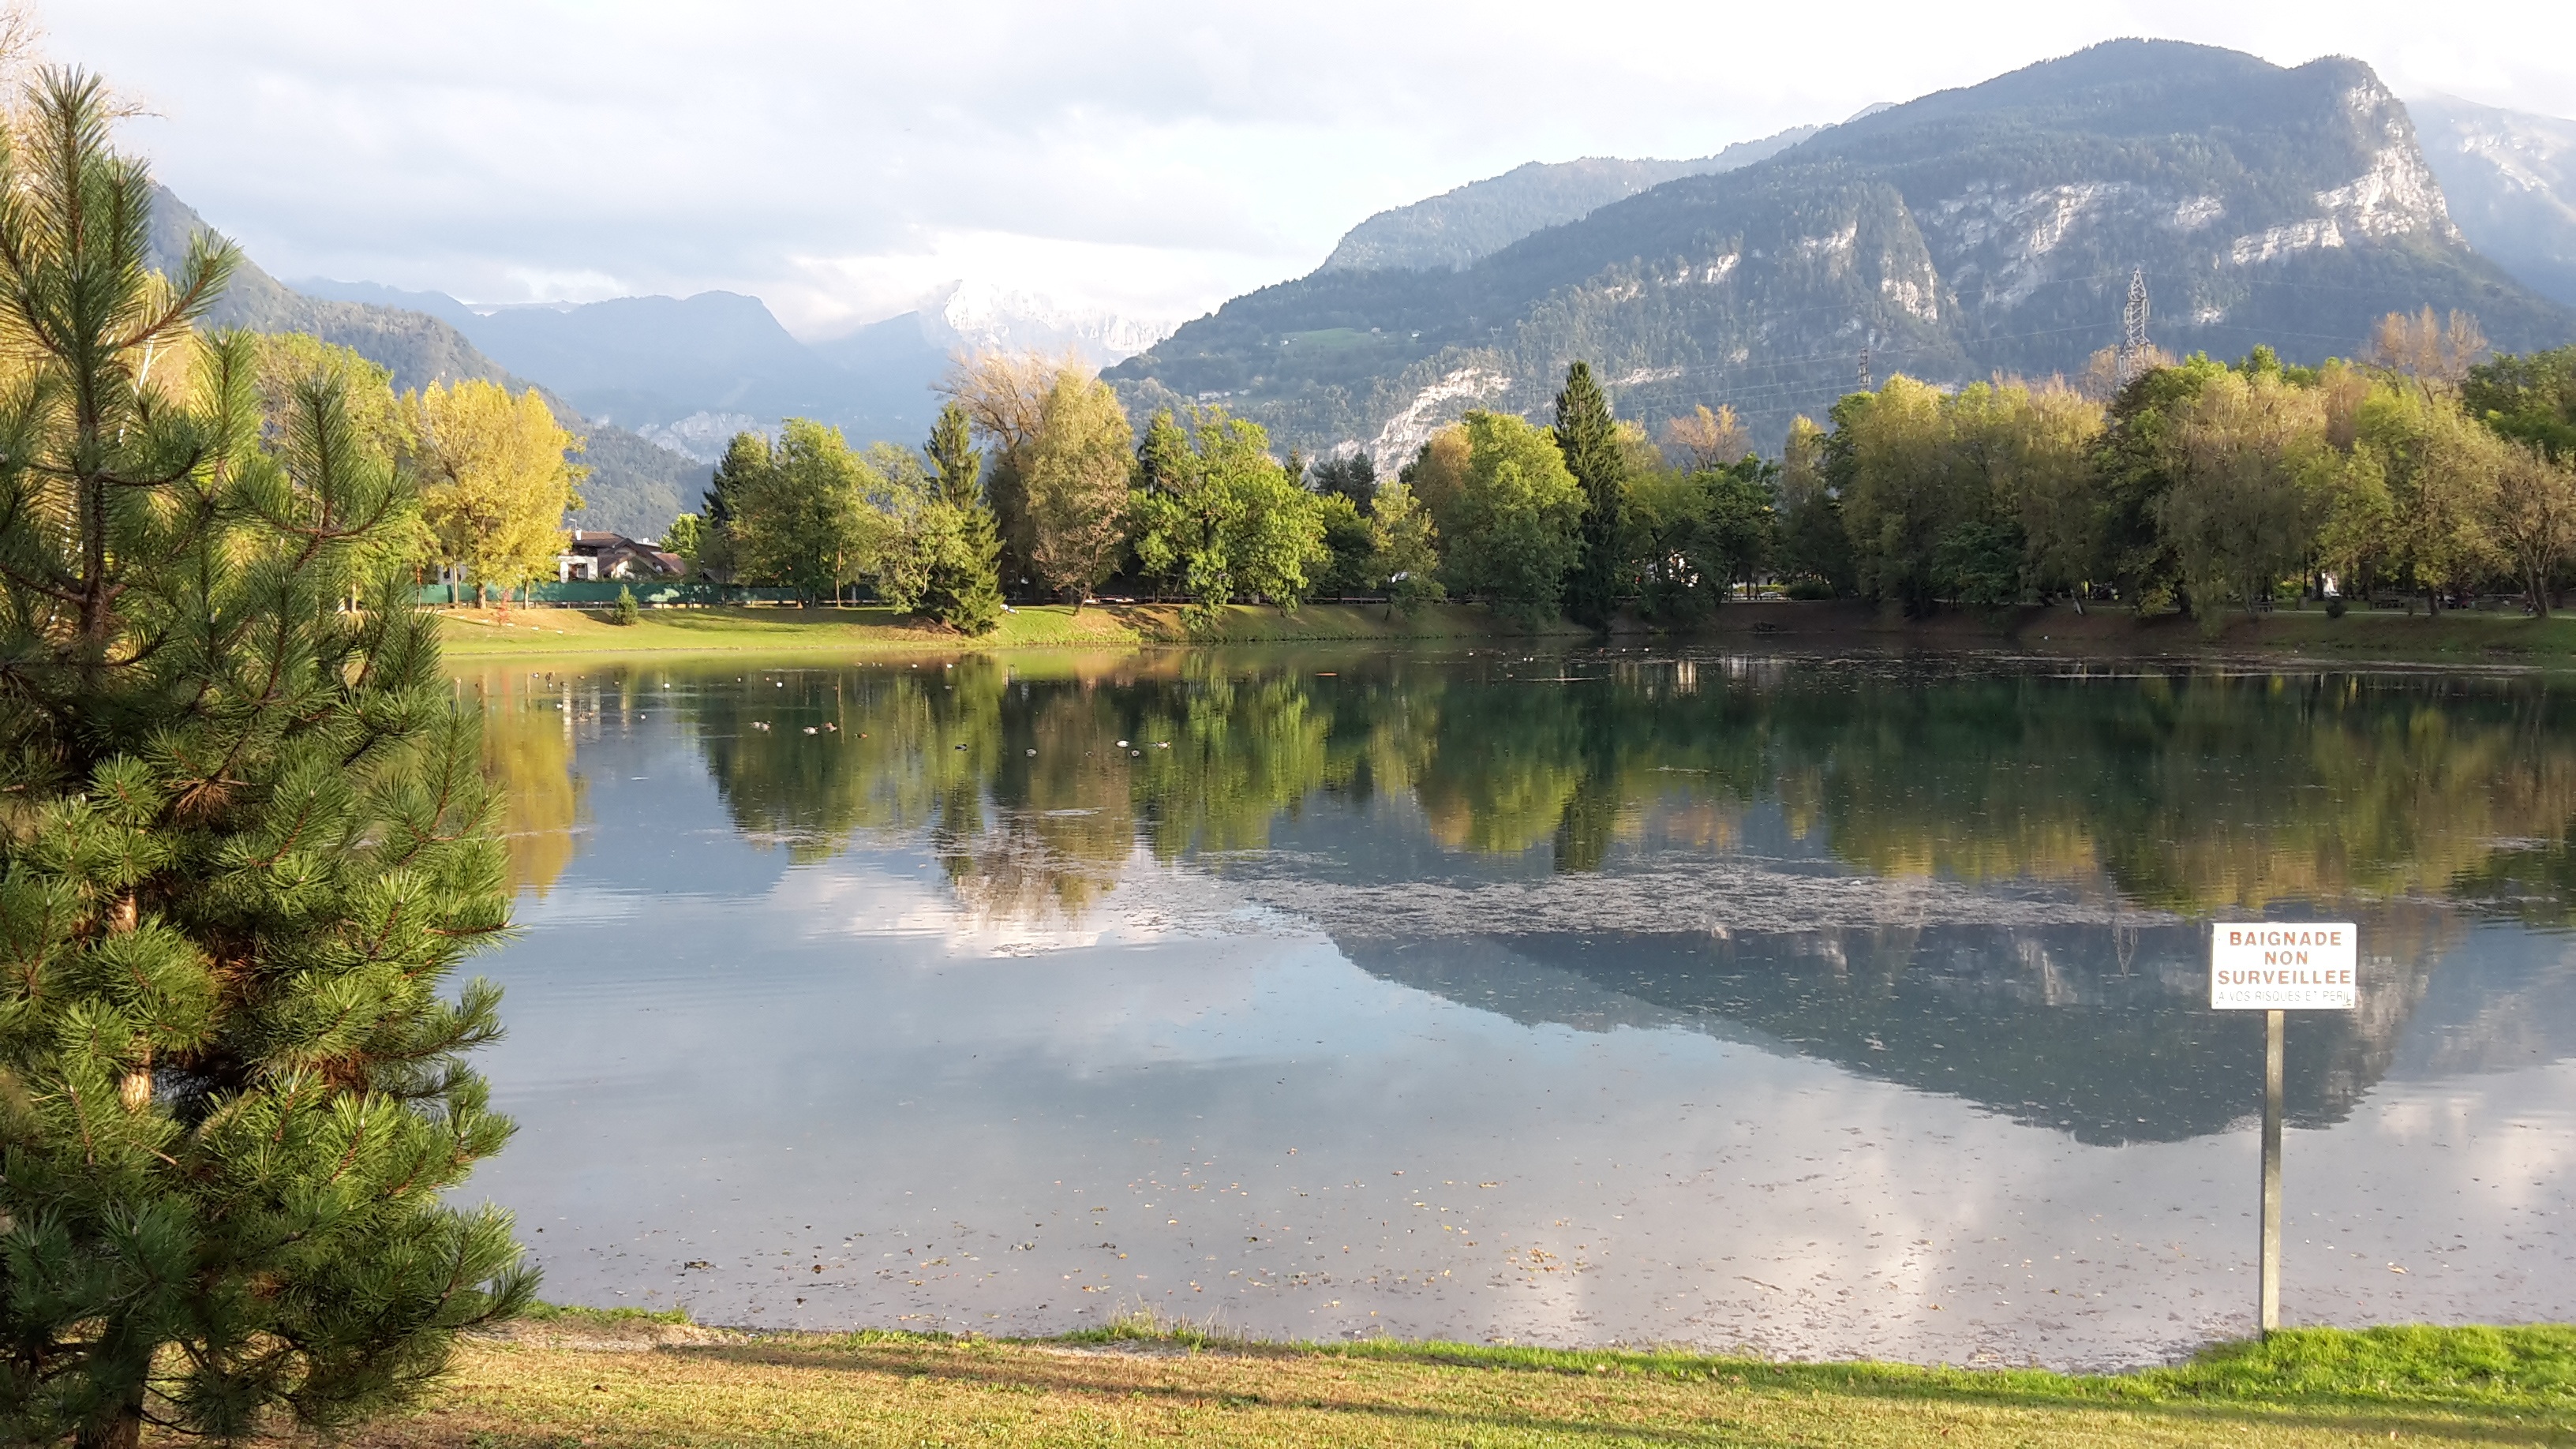
landscape, tree, nature, mountain, meadow, lake, valley, mountain range, pond, reflection, autumn, reservoir, body of water, loch, rural area, fish pond, thyez haute savoie